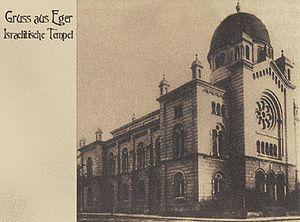
La synagogue d'Egra, inaugurée en 1898, a été détruite en 1938 lors de la nuit de Cristal comme la plupart des autres lieux de culte juif en Allemagne et dans les territoires alors annexés par le Troisième Reich.
Voici la liste des synagogues, en Tchéquie.